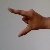
The image shows a hand gesture representing the letter 'Z' in Indian Sign Language.